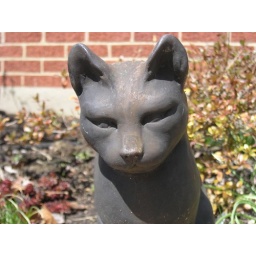
Black concrete kitty in front flower bed.